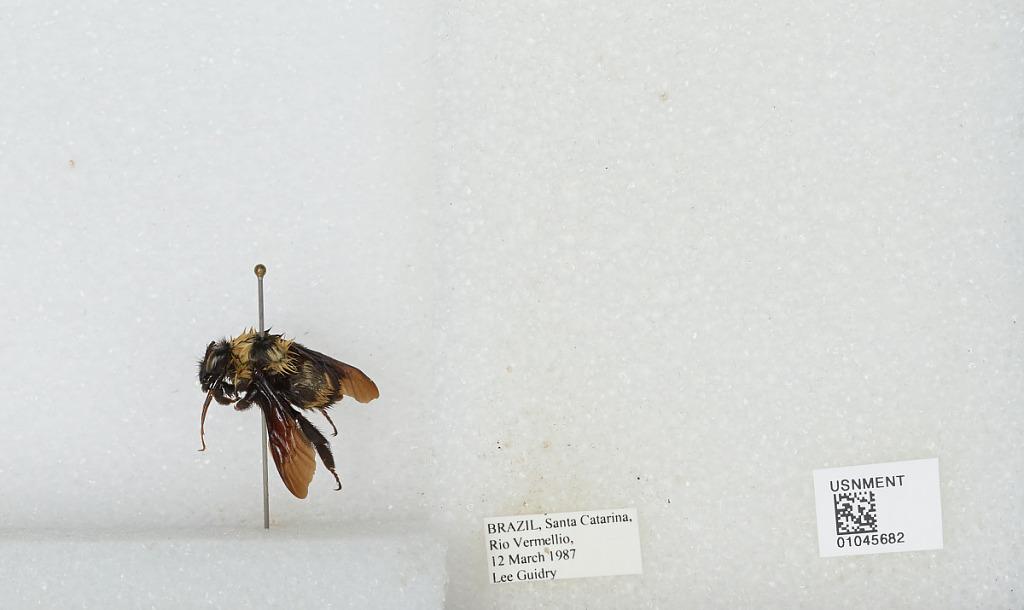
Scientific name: Bombus sp.
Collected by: L. Guidry
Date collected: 1987-3-12
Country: Brazil
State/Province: Santa Catarina
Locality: Rio Vermellio